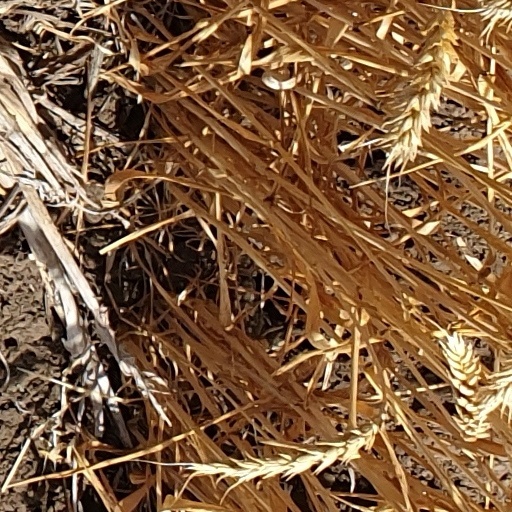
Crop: wheat